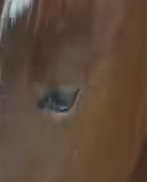
Face region: eyes (orbital_tightening_and_eye_area)
Pain indicator: moderately_present